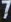
Number: 7